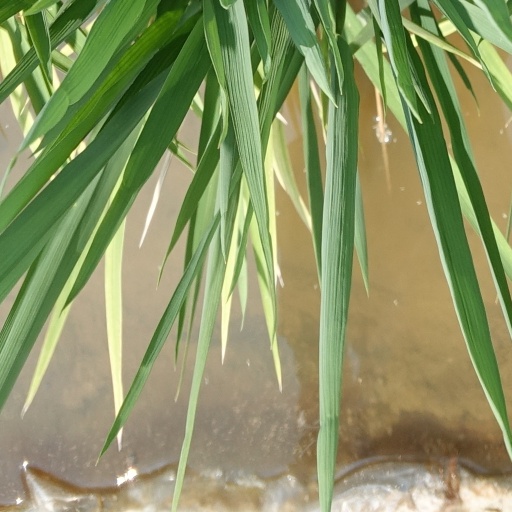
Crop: rice